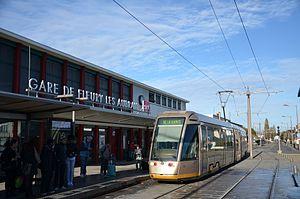
La rame Alstom Citadis 301 n°59 du réseau TAO d'Orléans arrive à la station Gare des Aubrais sur la ligne A, en direction d'Orléans La Source.
La gare des Aubrais, auparavant appelée gare des Aubrais-Orléans et parfois appelée Fleury-les-Aubrais, est une gare ferroviaire française des lignes de Paris-Austerlitz à Bordeaux-Saint-Jean, des Aubrais - Orléans à Montauban-Ville-Bourbon et des Aubrais - Orléans à Orléans, située sur le territoire de la commune de Fleury-les-Aubrais, dans le département du Loiret, en région Centre-Val de Loire.
Fleury-les-Aubrais est une commune française située dans le département du Loiret, en région Centre-Val de Loire.